Tissue engineering

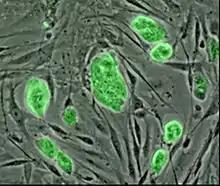
Mouse embryonic stem cells

"Primary cells" are those directly isolated from host tissue. These cells provide an ex-vivo model of cell behavior without any genetic, epigenetic, or developmental changes; making them a closer replication of in-vivo conditions than cells derived from other methods. This constraint however, can also make studying them difficult. These are mature cells, often terminally differentiated, meaning that for many cell types proliferation is difficult or impossible. Additionally, the microenvironments these cells exist in are highly specialized, often making replication of these conditions difficult.